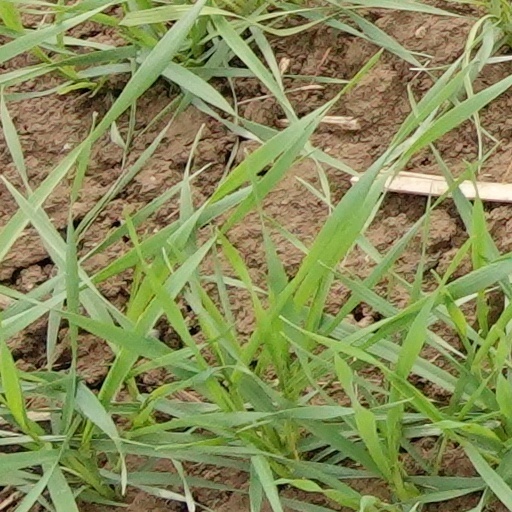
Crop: wheat